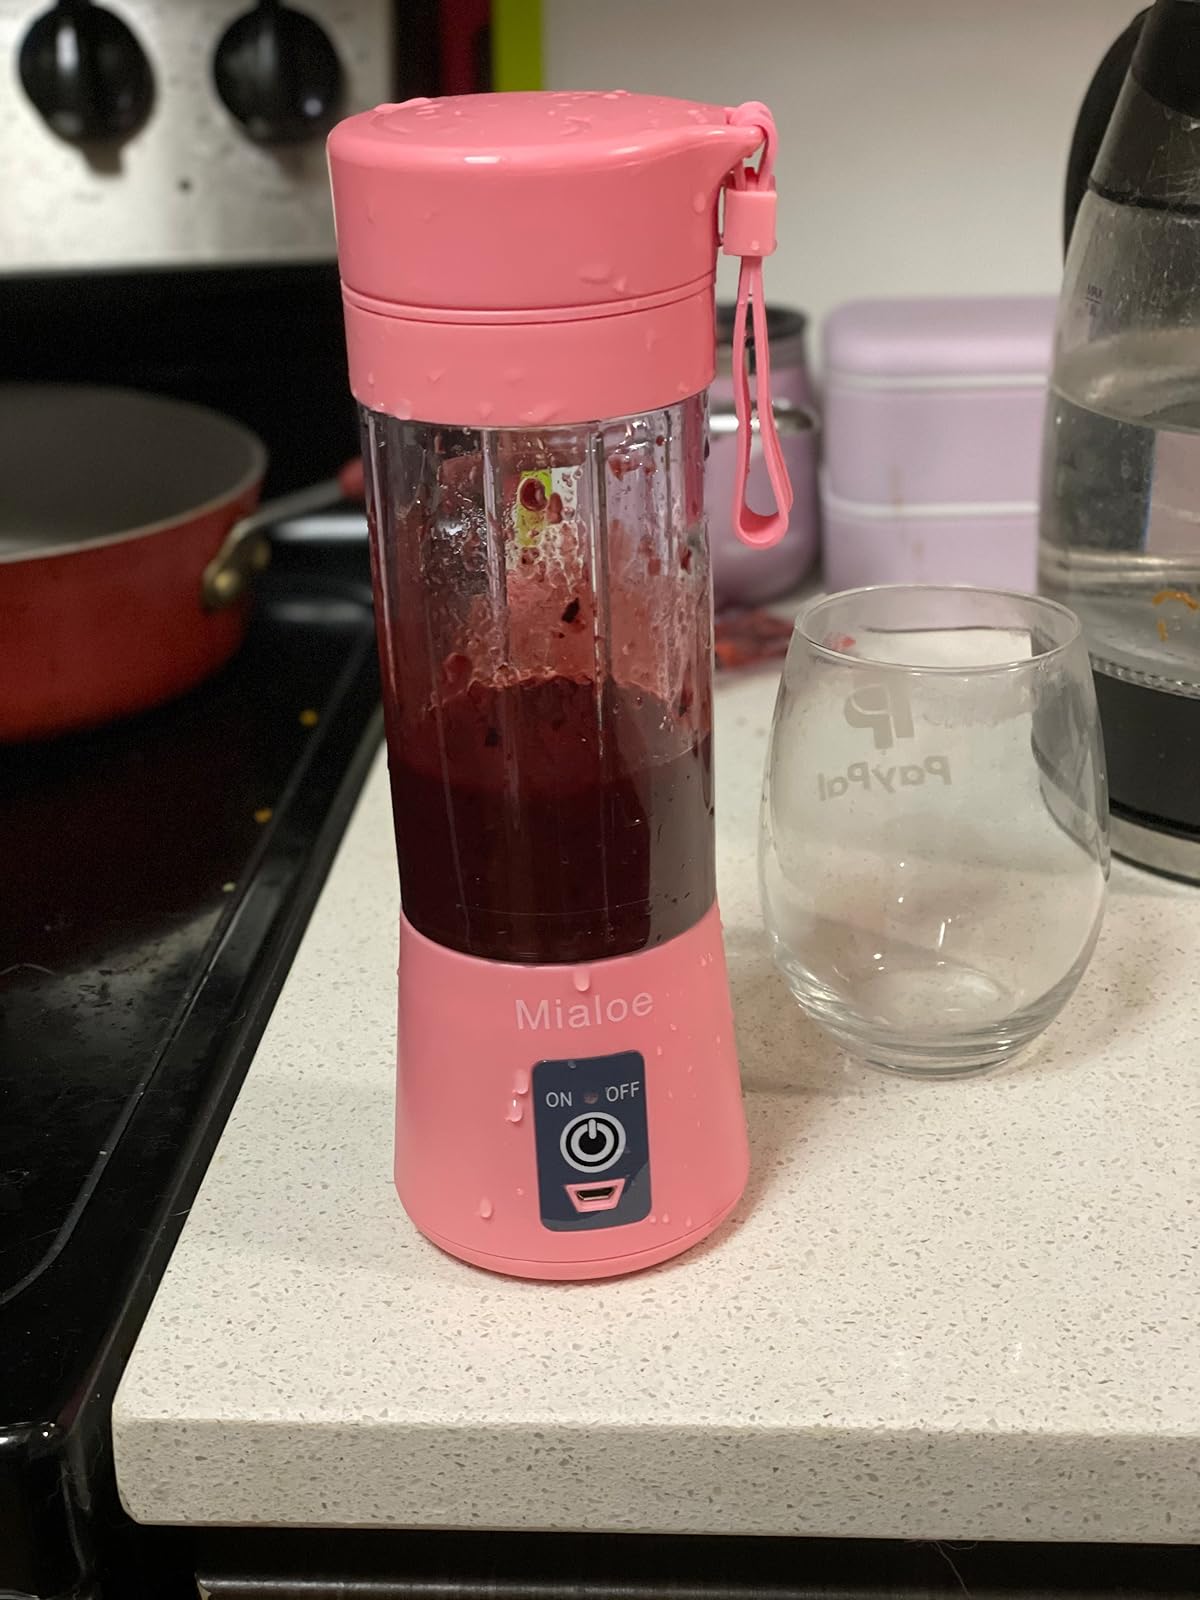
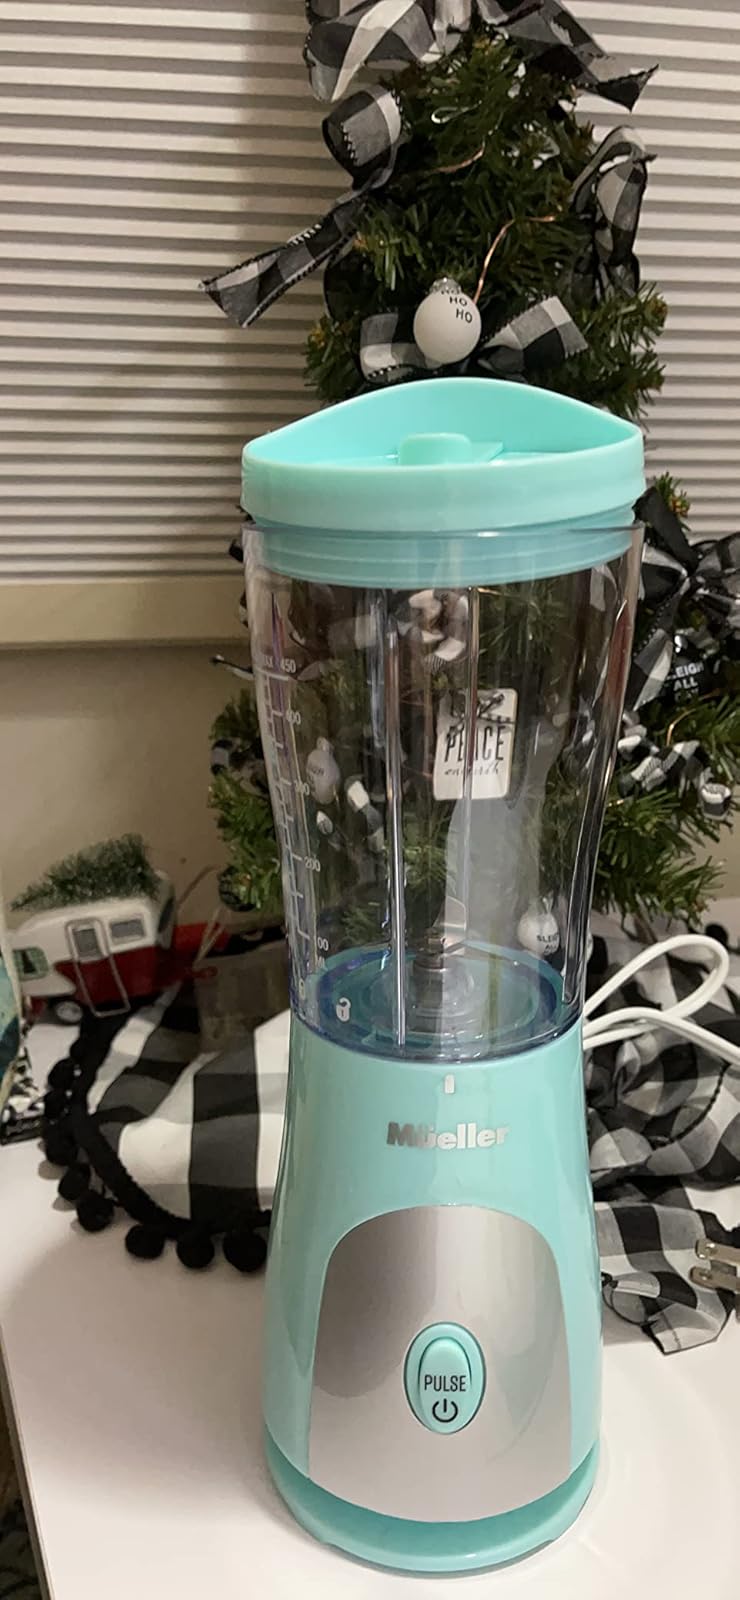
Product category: items_blender
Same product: no